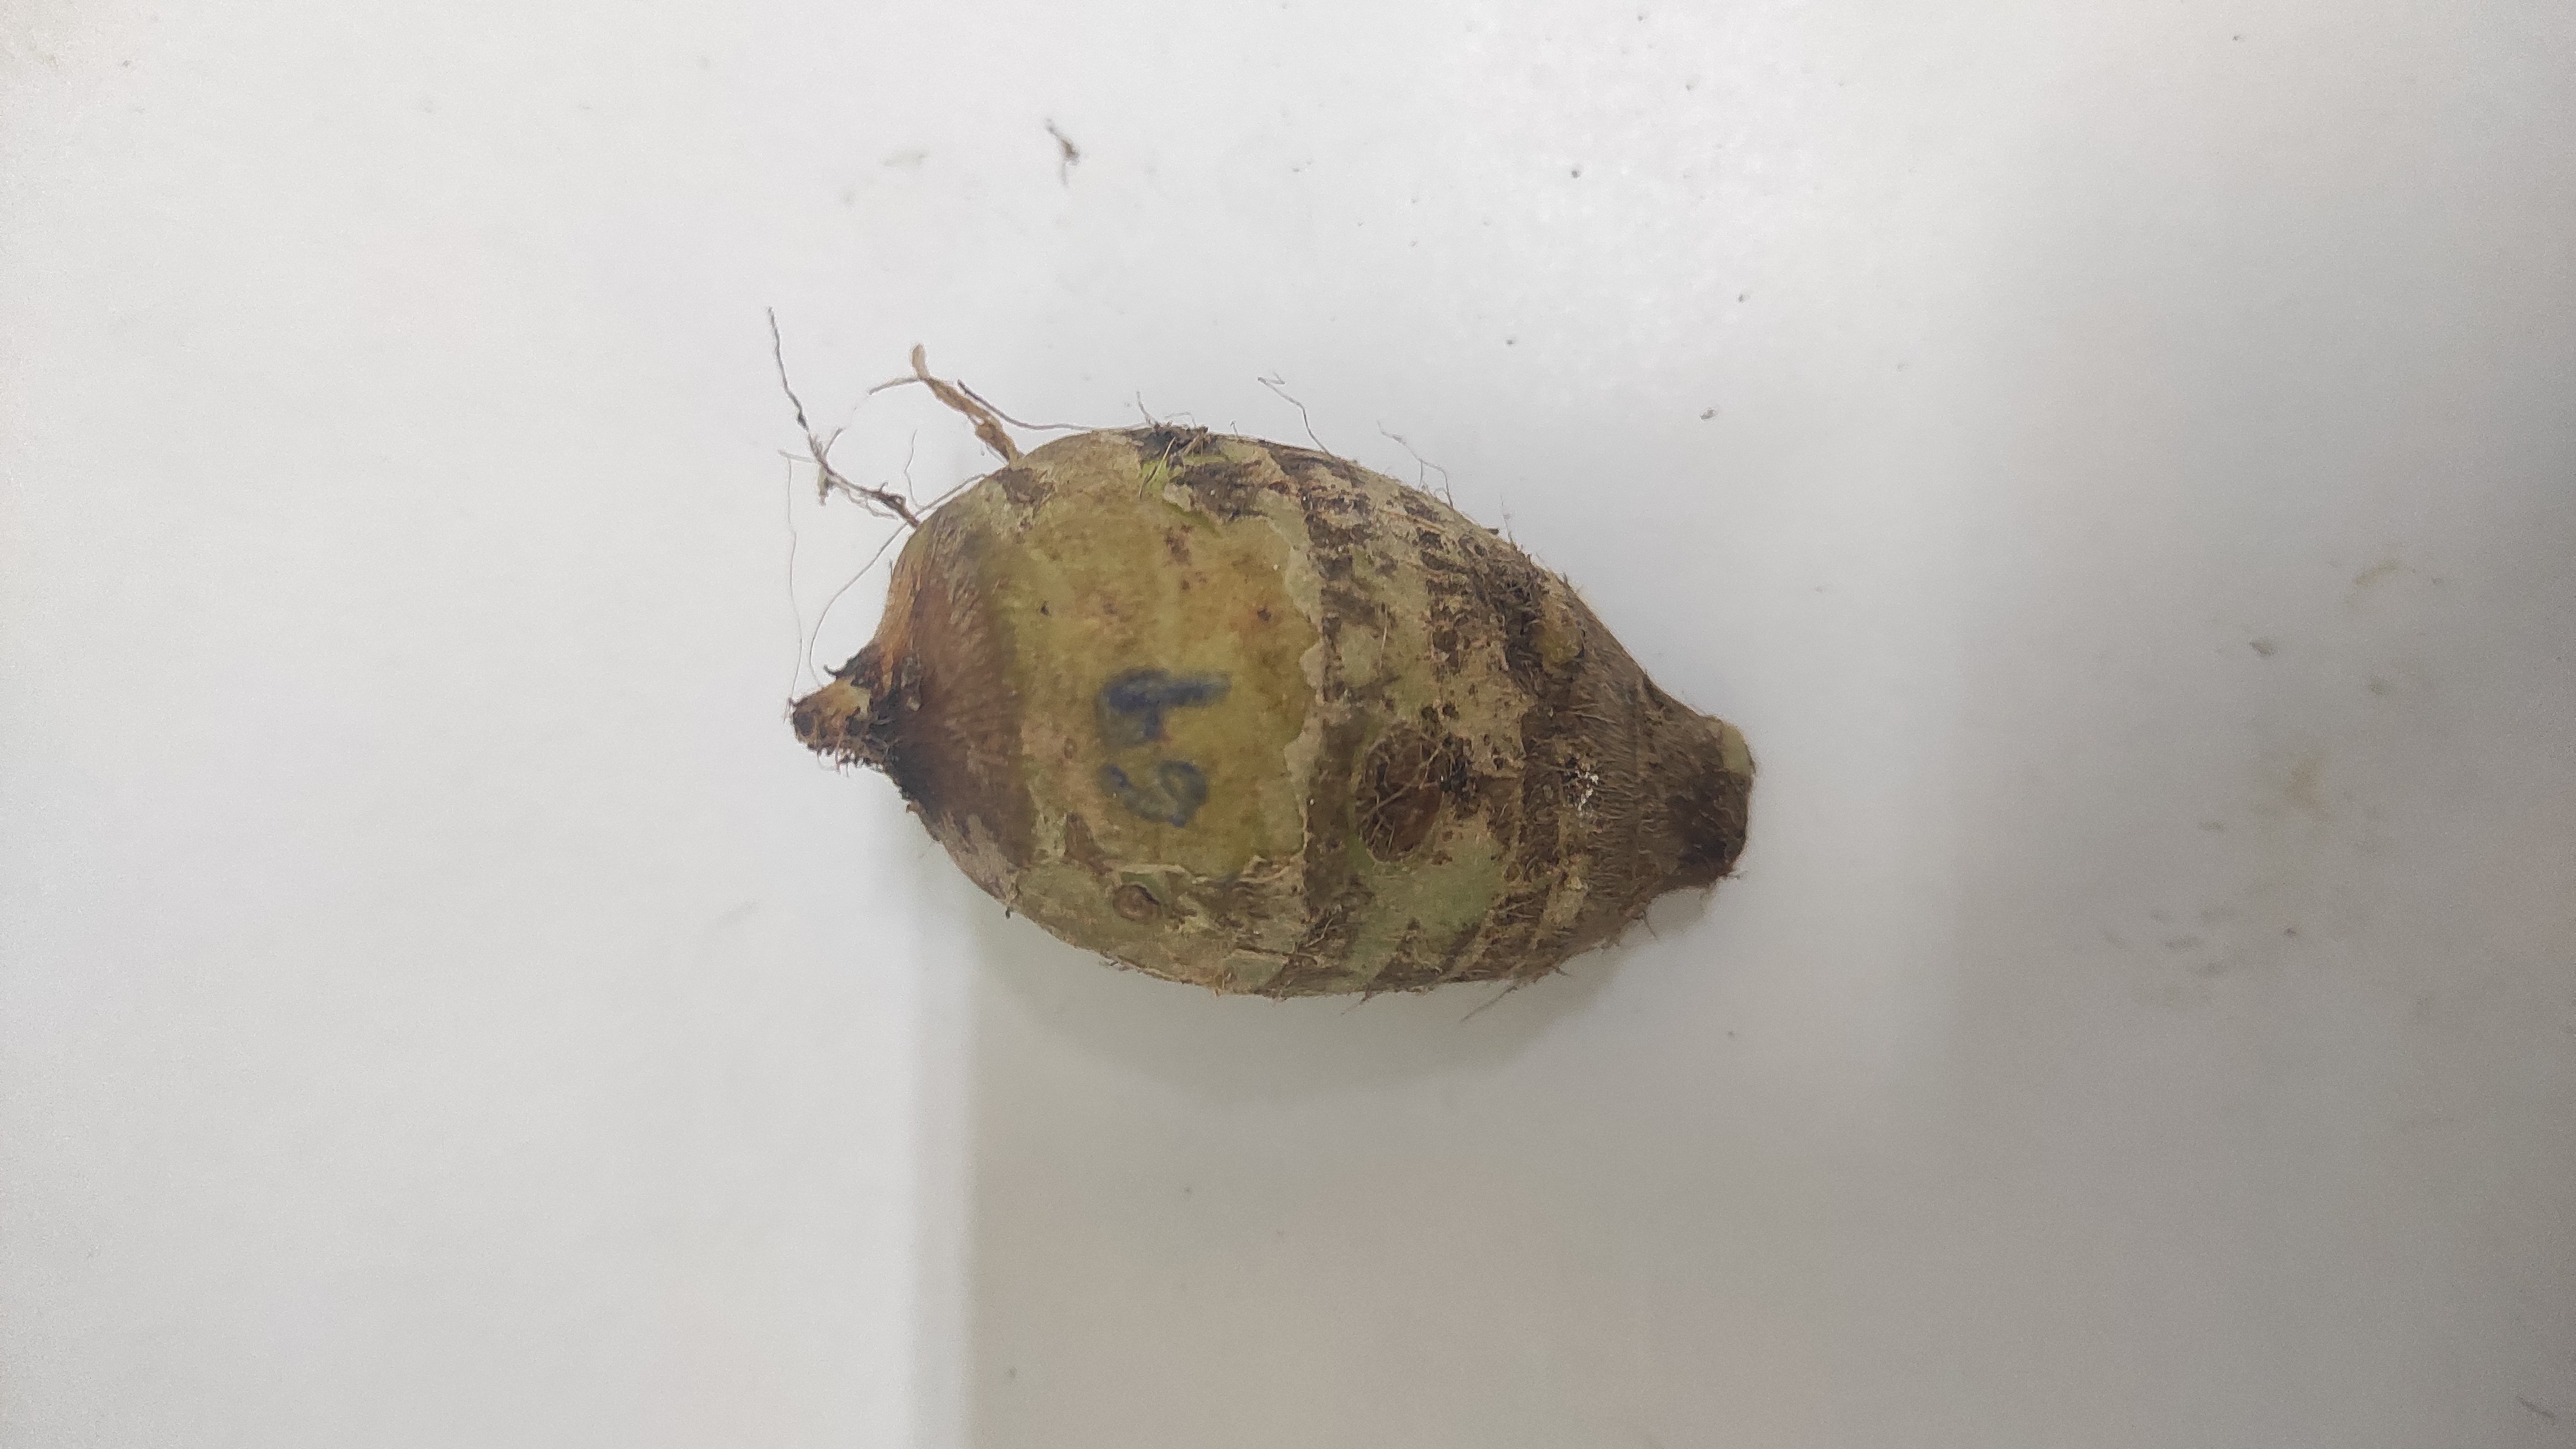
Crop: Taro root
Condition: Severely Damaged